Panama Canal

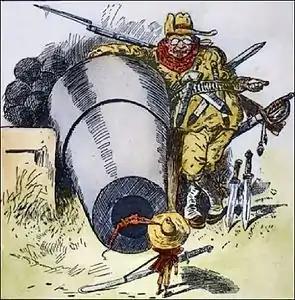
1903 cartoon: ""Go Away, Little Man, and Don't Bother Me"." President Theodore Roosevelt intimidating Colombia to acquire the Panama Canal Zone.

The proposal to purchase the French rights to Panama faced considerable opposition in Congress, since the Nicaragua proposal was preferred by many. The Nicaragua route was championed by Senator John T. Morgan, who grilled members of the Walker Commission on their reasons for recommending Panama. Nonetheless, the proposal to purchase the French rights and property in Panama for $40 million was eventually approved by both Houses of Congress, championed by Senator Mark Hanna. He was supported by the known backing of President Roosevelt for the proposal, and by the lobbying efforts of Cromwell and Bunau-Varilla. In June 1902, the US Senate voted in favor of the Spooner Act to pursue the Panamanian option, provided the necessary rights could be obtained.